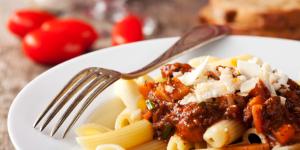
macarrones con sofrito